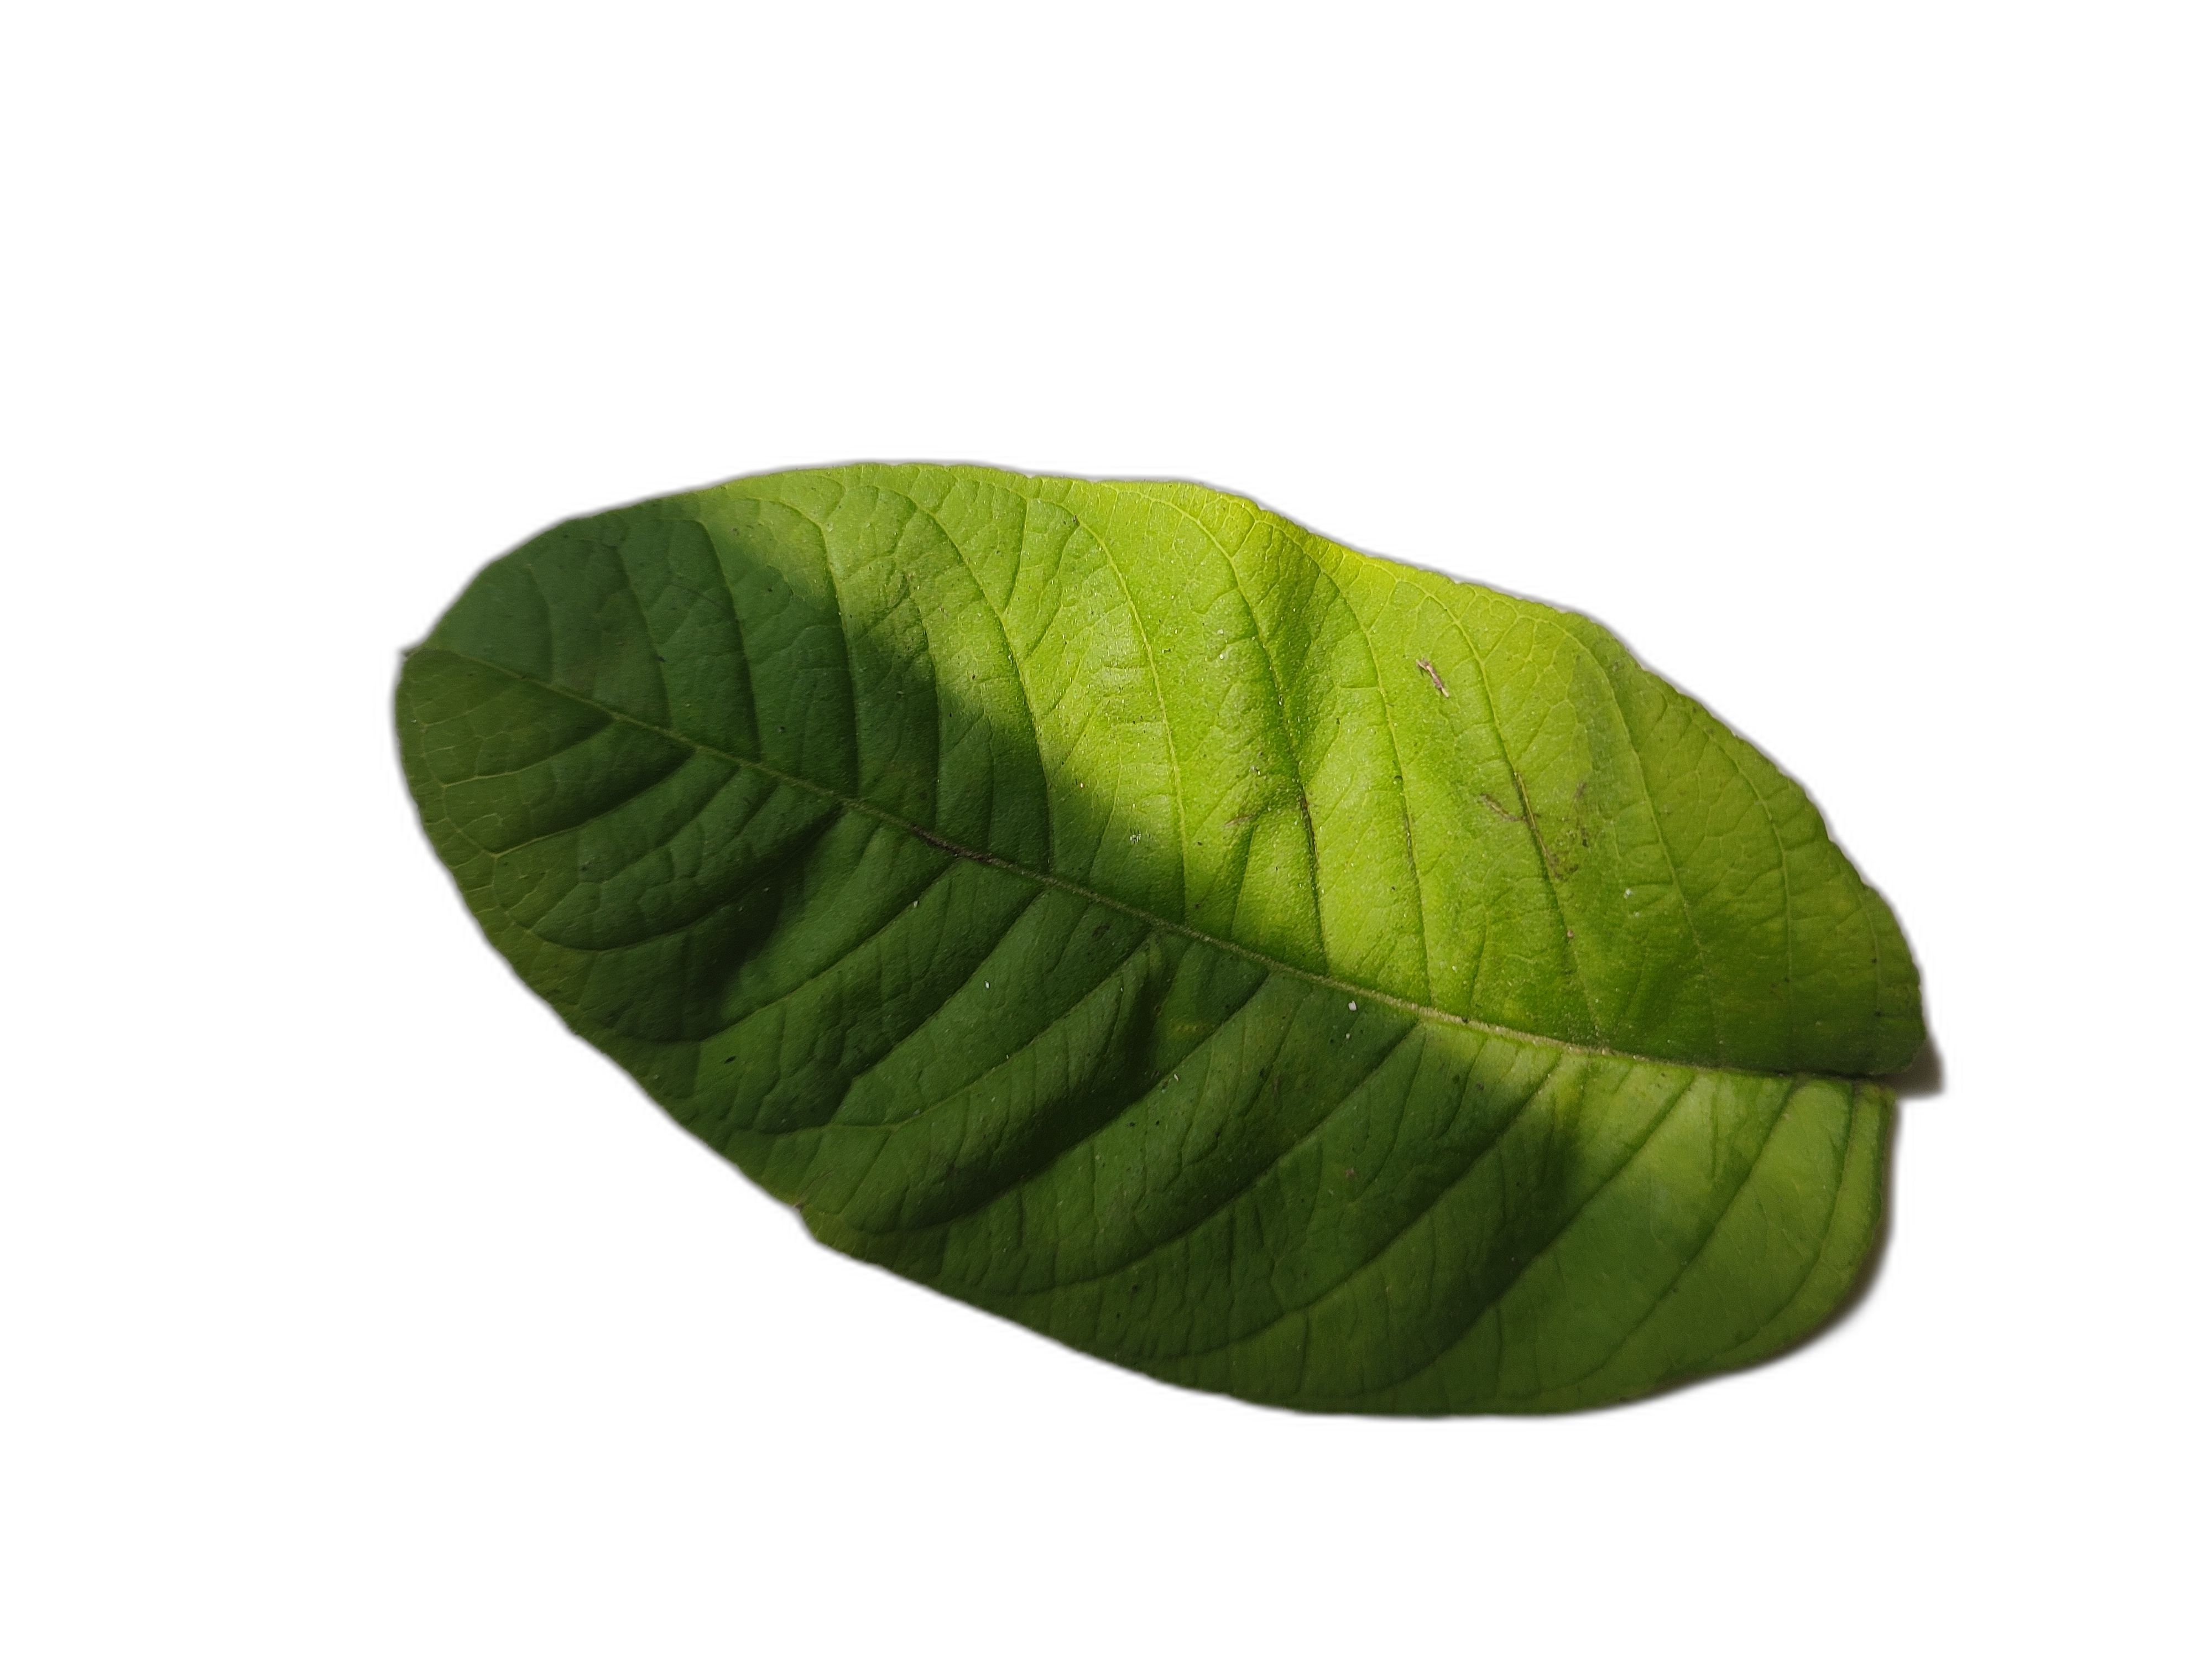
Plant part: leaf
Disease: Healthy